President of Chile

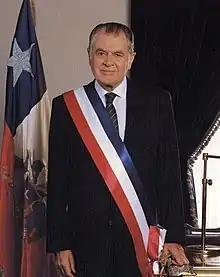
President Patricio Aylwin (in office 1990–1994) wearing the presidential sash in his official portrait.

Under the 1828 constitution, the president served for four years, without the possibility of immediate reelection for one more term. In 1833, the presidential period was changed to five years, with a possibility of immediate reelection for one more term, limited to two consecutive terms. Then by a constitutional reform in 1878, possibility for reelection became disallowed. Under the 1925 constitution, the president served for a six-year term, without the possibility of immediate reelection. Non-consecutive election was possible, as seen with Jorge Alessandri (president 1958-1964) running a close second in the momentous election of 1970, although ultimately it did not occur.